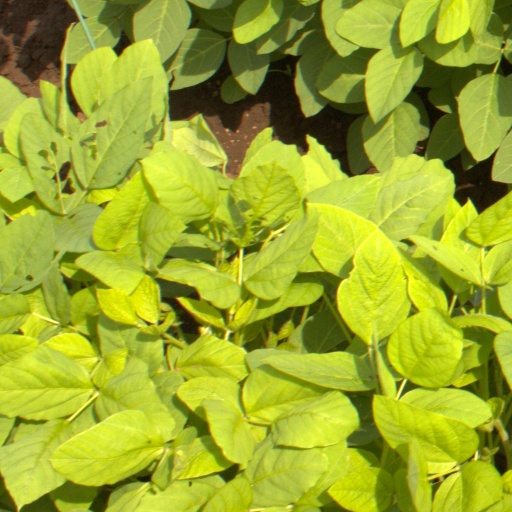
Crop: soybean